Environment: real
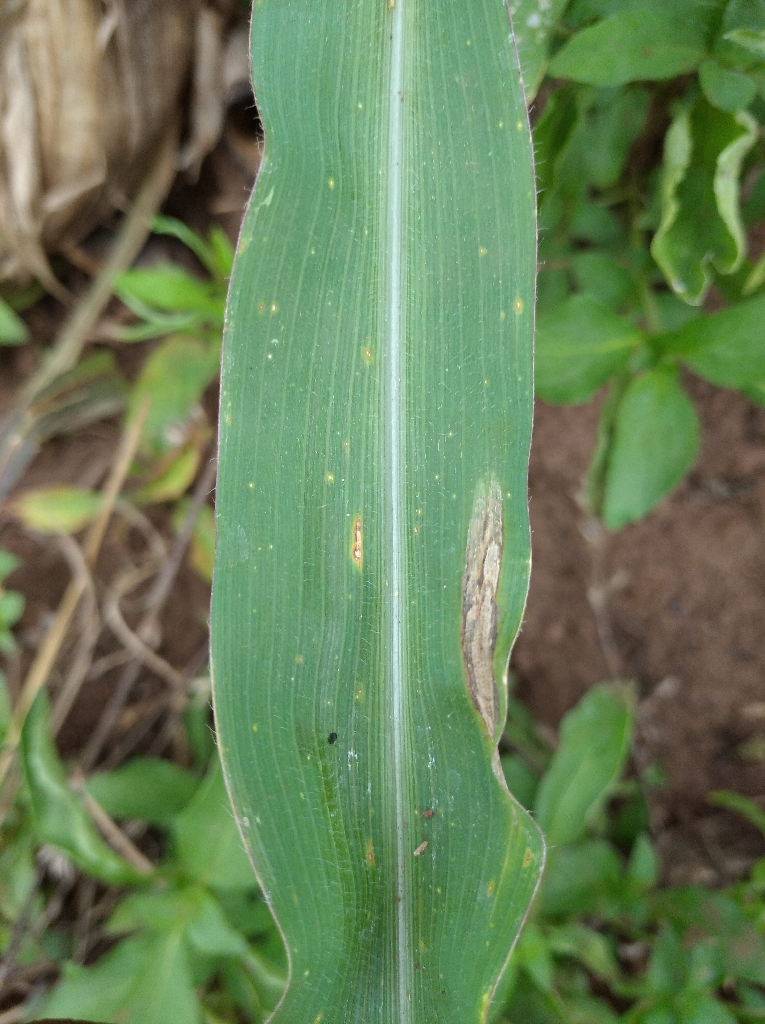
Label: northern_corn_leaf_blight